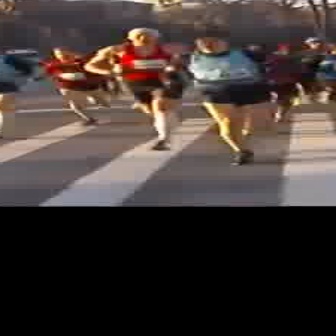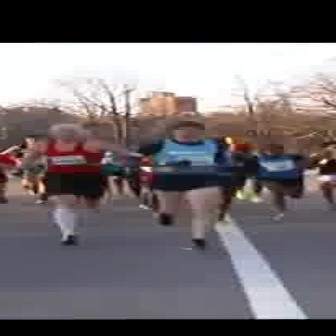
  Please identify the target specified by the bounding box [154,29,290,164] in the first image and locate it in the second image. Return the coordinates in [x_min,y_min,x_max,y_max] format.
Answer: [113,119,246,252]